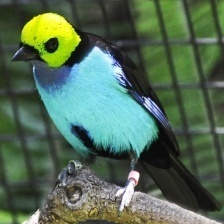
Species: PARADISE TANAGER
Scientific name: TANGARA CHILENSIS